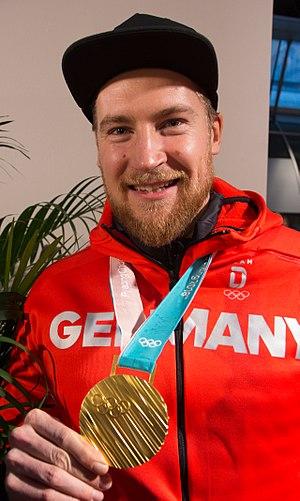
Martin Grothkopp est un bobeur et athlète allemand, né le 21 juin 1986 à Dresde.